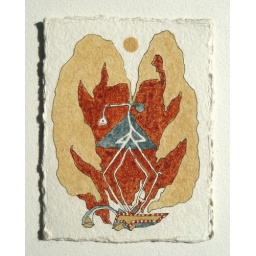
drawing by Nathan Hayden, 2009-2010, approximately 3&amp;quot; inches x 2&amp;quot; inches, ink and earth and plant pigmented watercolor on paper